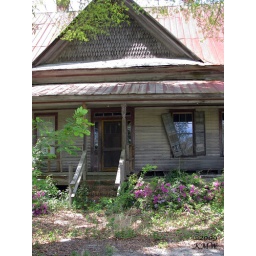
The front entrance to the abandoned house in Olar, SC. I love the roof on the house too.